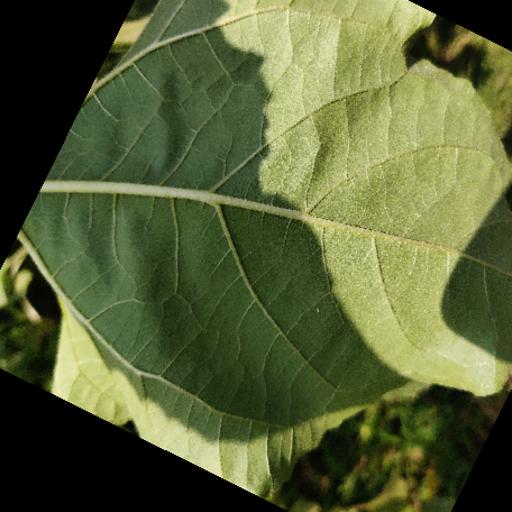
Label: Fresh_leaf